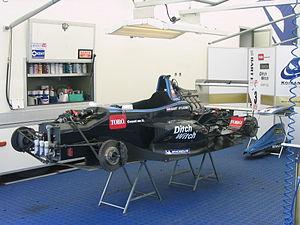
Tatuus est un constructeur italien de voitures de course basé à Concorezzo en Lombardie. Il est connu pour posséder un partenariat important et durable avec Renault Sport pour la fabrication de Formule Renault.